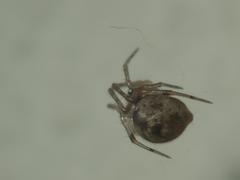
Species: Parasteatoda_tepidariorum